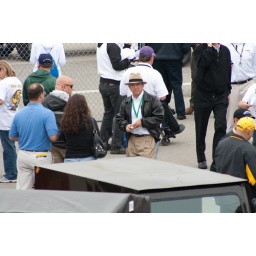
The cat in the hat stood out easily in the crowd on his way into the drivers' meeting.